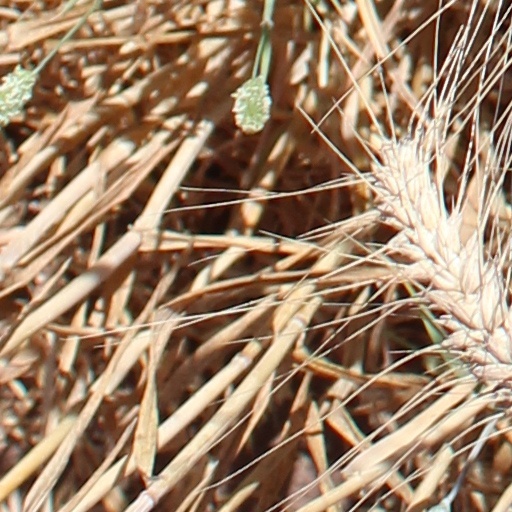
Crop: wheat